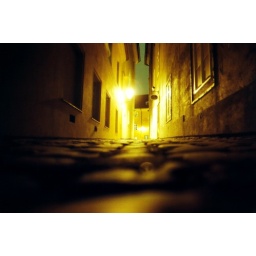
Prague street under Charles bridge